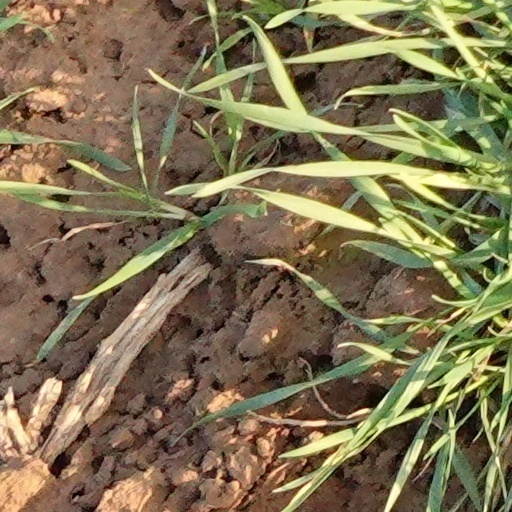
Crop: wheat